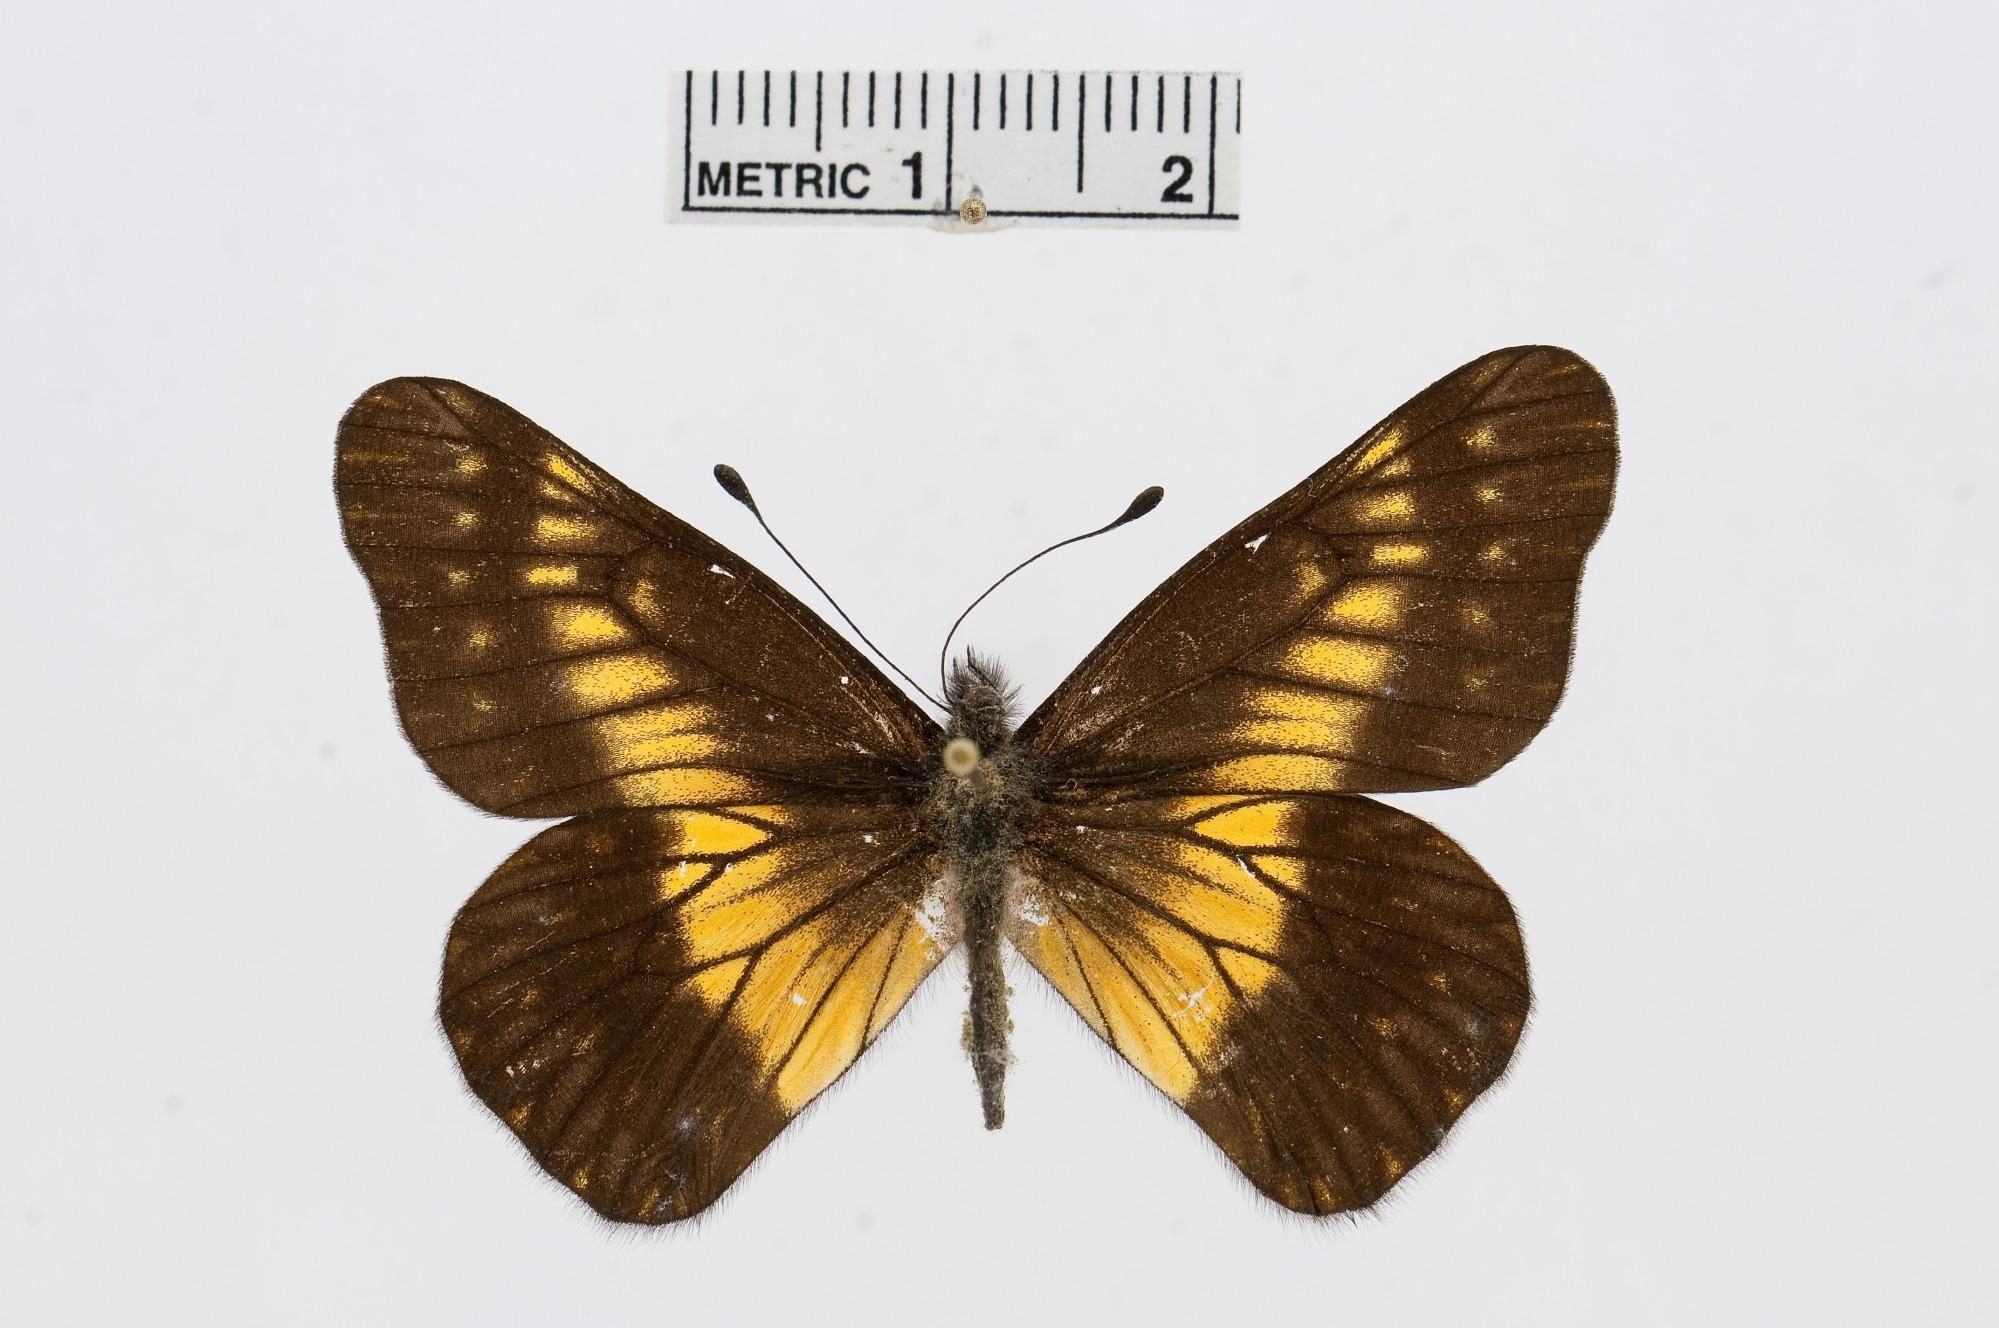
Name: Catasticta colla
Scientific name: Catasticta colla
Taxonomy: Animalia, Arthropoda, Hexapoda, Insecta, Lepidoptera, Pieridae, Pierinae